Nathan Cayless

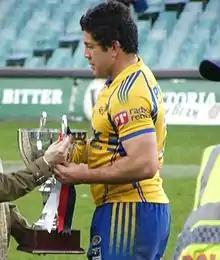
Cayless representing Parramatta

Cayless made his first grade debut for Parramatta in round 13 of the 1997 ARL season against the South Queensland Crushers which ended in a 52–10 victory at Parramatta Stadium. In the 1998 NRL season, Cayless made 19 appearances as Parramatta reached the preliminary final but were defeated 32-20 by rivals Canterbury-Bankstown in extra-time after leading the game 18–2 with less than 10 minutes to play.